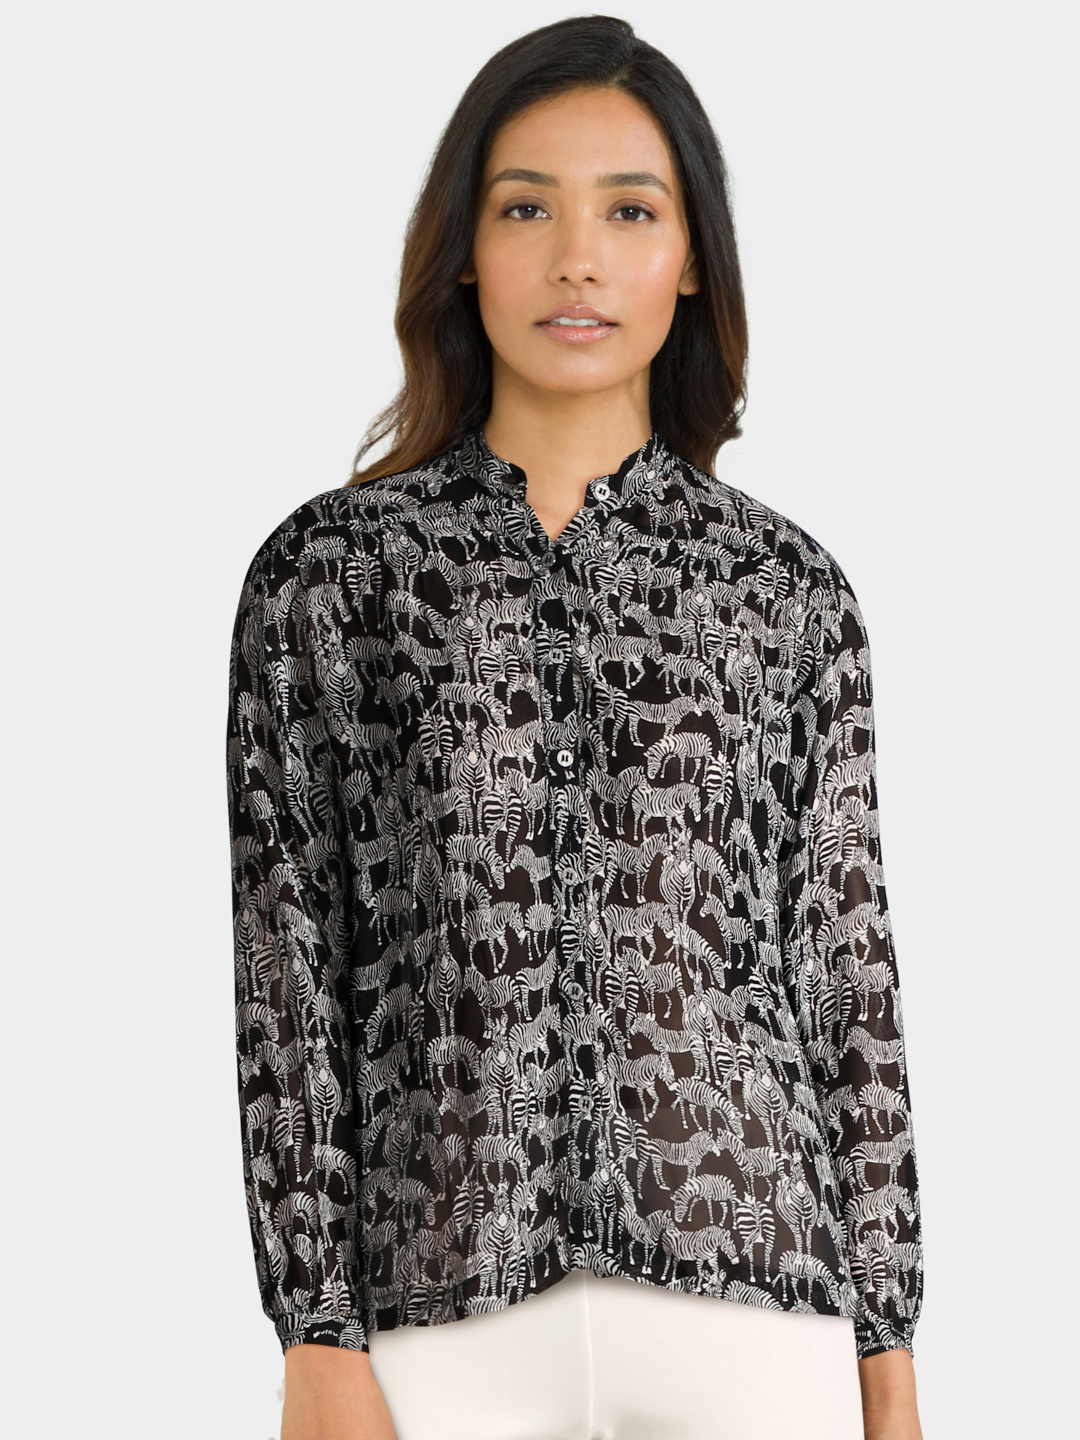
CSK Mens Fangear Polo Jersey
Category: Apparel / Topwear / Tshirts
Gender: Men
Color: Yellow
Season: Summer 2011
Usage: Sports